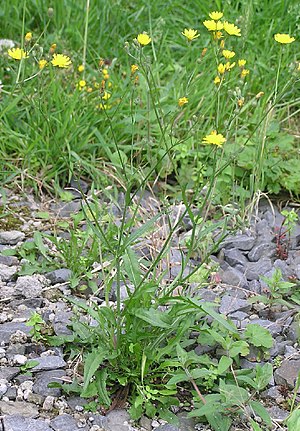
Grøn høgeskæg
Grøn høgeskæg er en enårig plante i kurvblomst-familien. De gule blomster sidder i små kurve på tynde stilke. Bladene er frisk grønne. I Danmark er planten indslæbt i 1800-tallet med græsfrø fra Mellemeuropa.